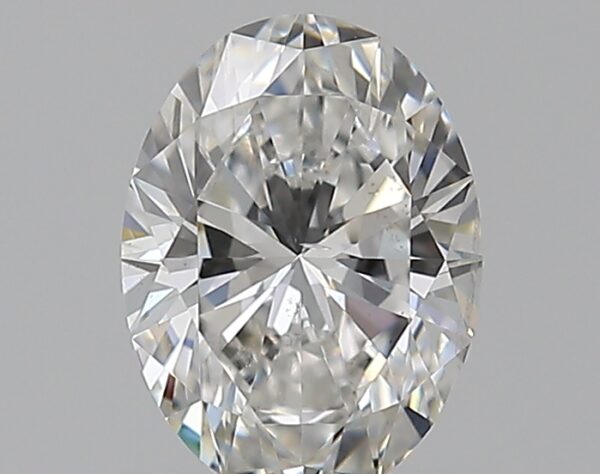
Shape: oval
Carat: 0.7
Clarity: SI1
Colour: F
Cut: EX
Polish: EX
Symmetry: EX
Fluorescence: N
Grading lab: GIA
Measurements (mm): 6.79 x 5.02 x 3.19